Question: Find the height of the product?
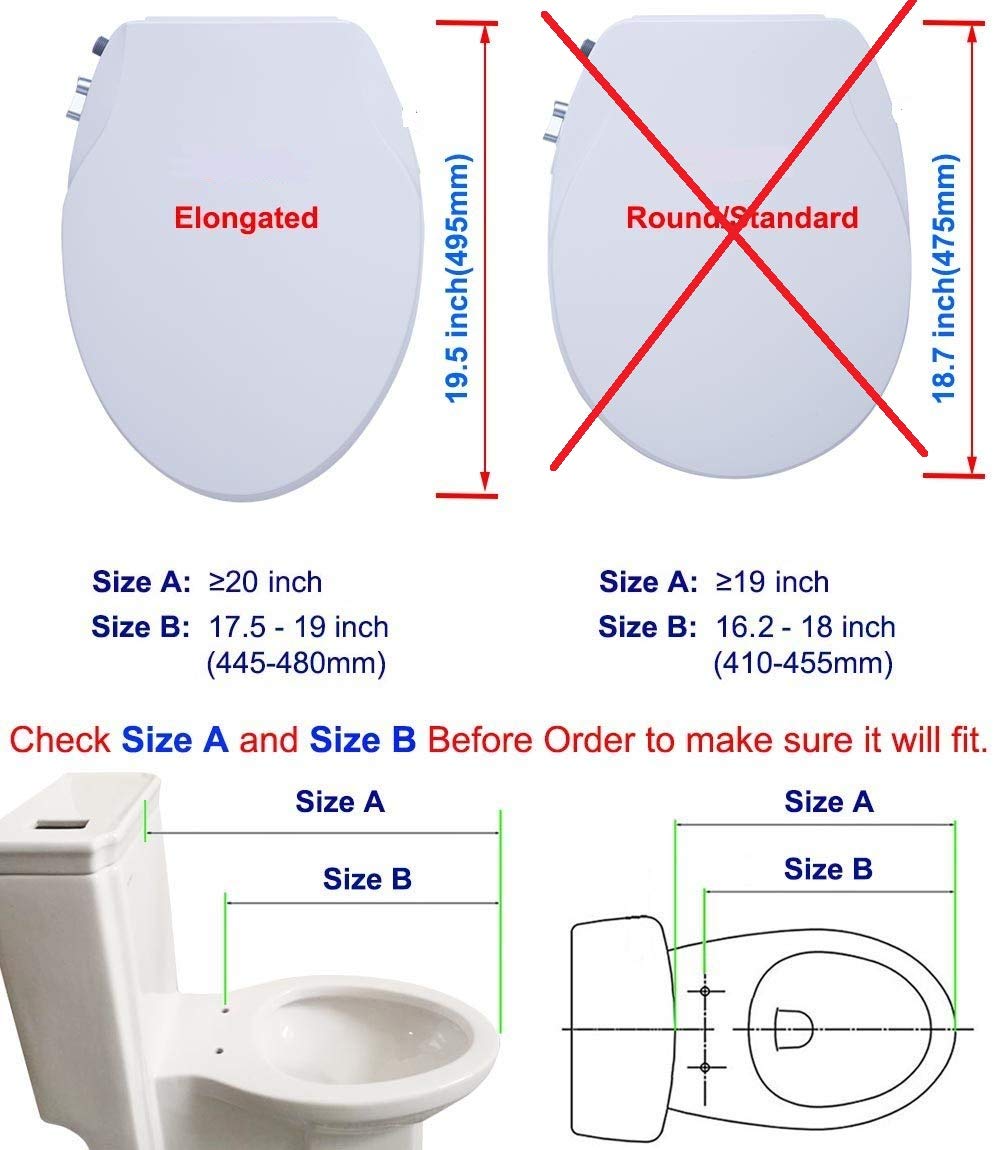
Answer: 20.0 inch